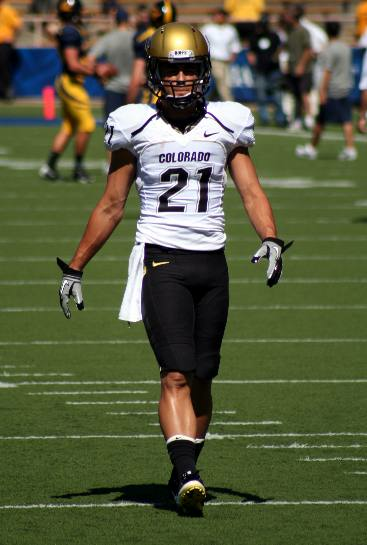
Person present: Yes